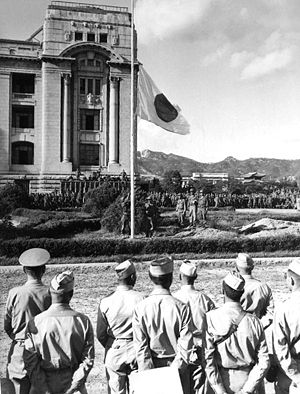
Sydkoreas historie / USAMGIK (1945–1948)
Det japanske flag tages ned i Seoul 9. september 1945, som en del af en overgivelsesceremonien efter 2. verdenskrigs afslutning.
Sydkoreas historie begynder formelt set ved proklameringen af Republikken Korea den 15. august 1948, selv om Syngman Rhee havde erklæret republikken i Seoul allerede den 13. august.